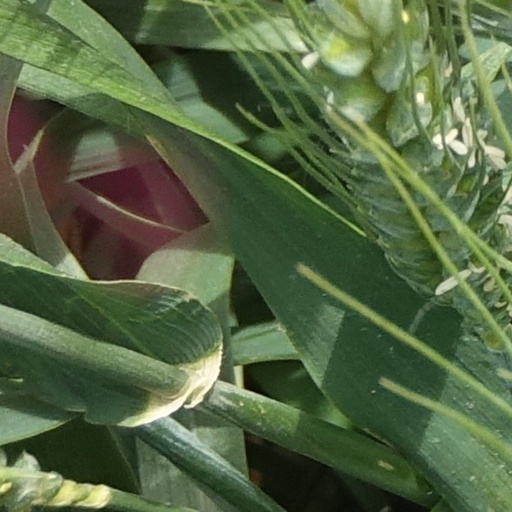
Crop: wheat